Nikolai Bukharin

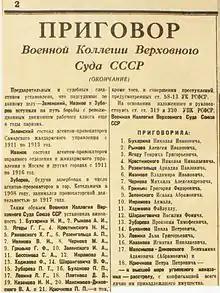
The verdict at the Trial of the Twenty-One.

Stalin was for a long time undecided on Bukharin and Georgy Pyatakov. After receiving Nikolay Yezhov's written evidence denouncing Bukharin, Stalin declined to sanction his arrest. After the trial and execution of Zinoviev, Kamenev, and other leftist Old Bolsheviks in 1936, Bukharin and Rykov were arrested on 27 February 1937 following a plenum of the Central Committee, and were charged with conspiring to overthrow the Soviet state. Photostatic evidence shows that Stalin's first impulse was to simply exile Bukharin, without sending him to trial. In the end, Bukharin was killed, but according to historian Alec Nove, "the road to his demise was not a straight one".